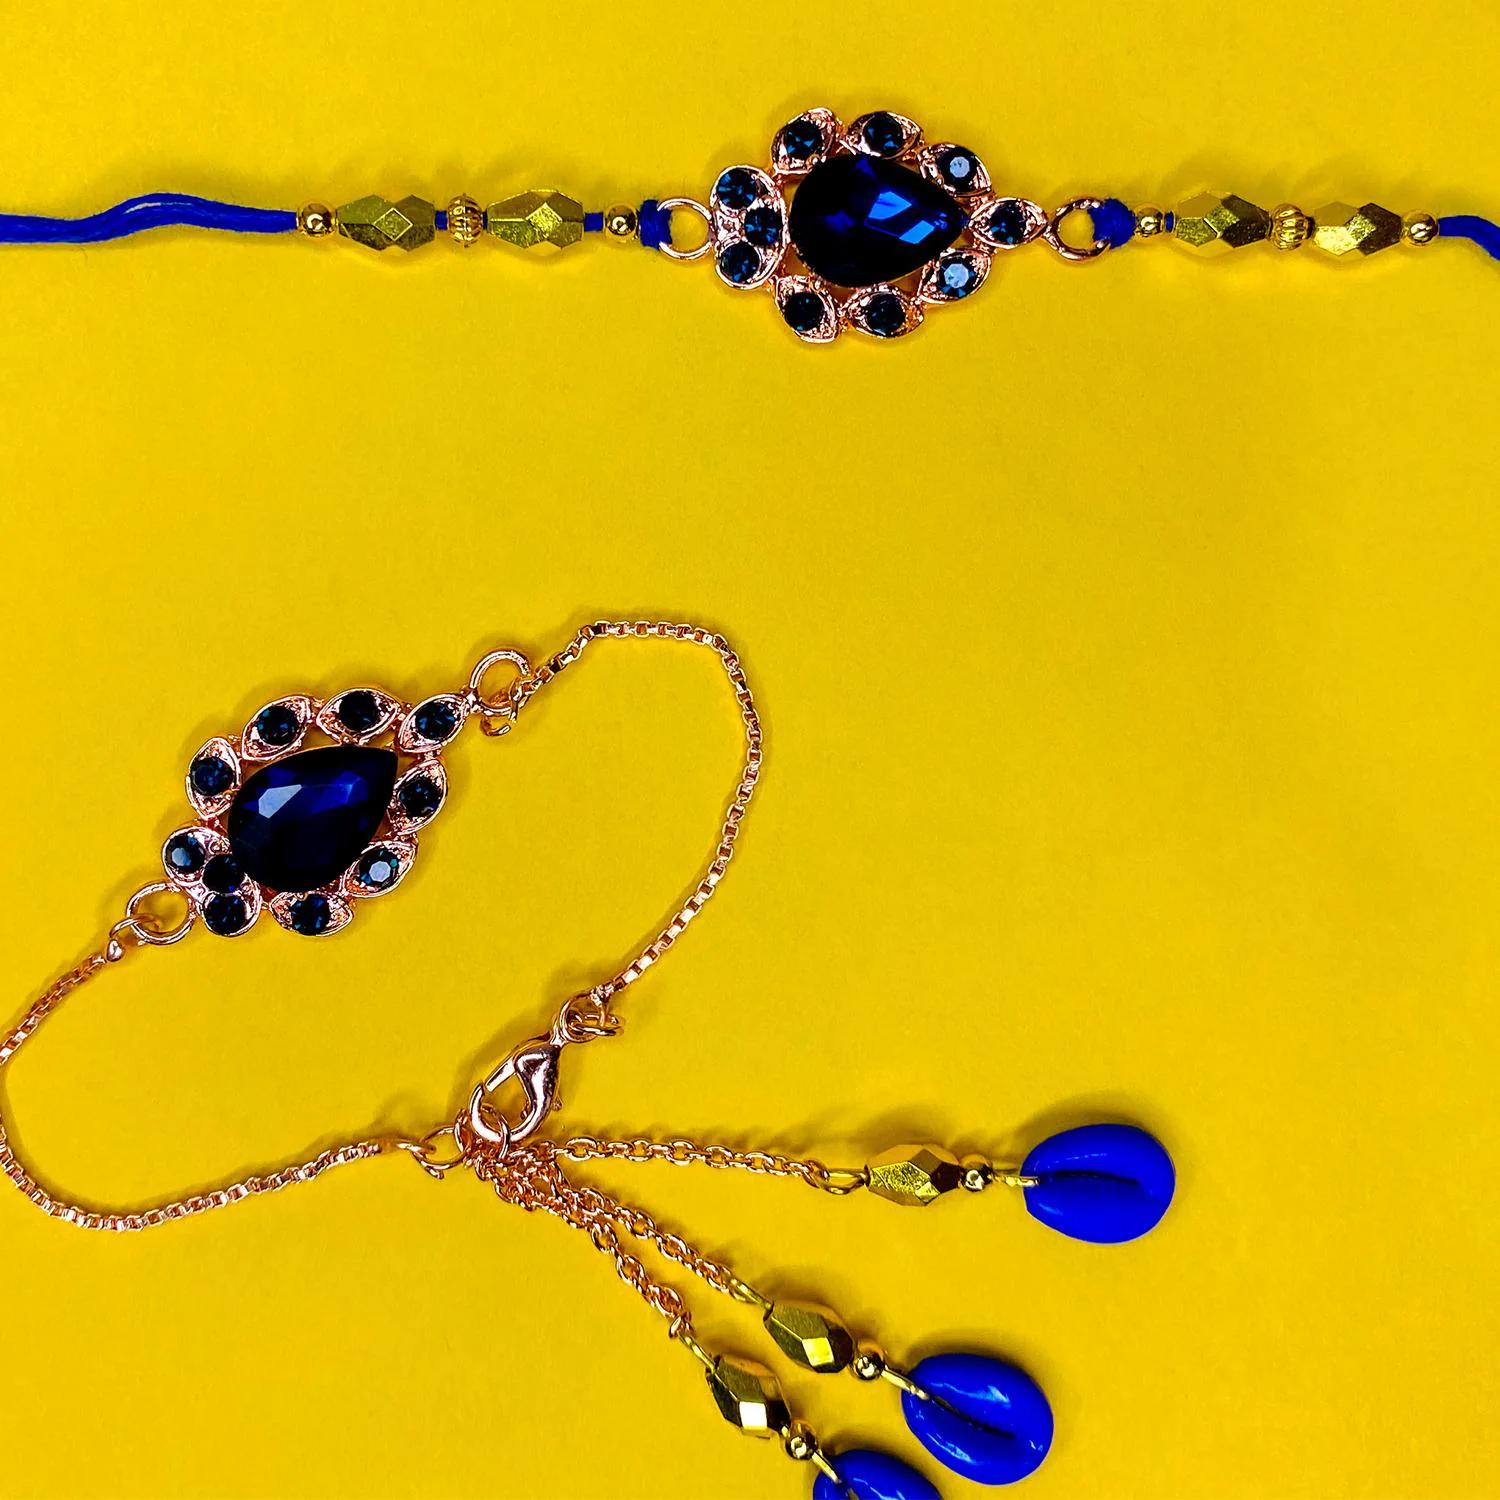
Mahi Blue Crystals Studded Simple and Classic Lumba and Brother Rakhi Set for Bhaiya and Bhabhi (RCOL1105674GBlu)
Type: Rakhis
Brand: Mahi
Price: Rs. 309
 Celebrate Raksha Bandhan with our exquisitely crafted Rakhi, designed to strengthen the bond between siblings. This traditional Rakhi features intricate beadwork and durable thread, ensuring it stands the test of time. Handmade with care, each Rakhi is a unique and meaningful gift for your brother. Each Rakhi carries heartfelt blessings and good wishes for your brother's well-being and success. Celebrates the bond of love and protection between siblings, a cherished tradition in Indian culture.
Features: The Rakhi is adorned with vibrant colors and attractive embellishments that add a touch of elegance to the celebration. Multi-Purpose Use: Lumba Rakhi can be used as a bracelet or an ornamental accessory for various festive occasions and celebrations.,Content in Box : 1 Couple Rakhi ( Bhai and Bhabhi Rakhi) ; Cultural Significance: This beautiful Couple Rakhi will acknowledge your love for Your Brother and Sister in Law with the promise that your bond with him will grow stronger as time goes on.,Vibrant Colors: Adding bright and playful colors to the celebration will make it stand out and make it more enjoyable.,Celebrate the bond of love and protection with our exquisite Rakhis. Share the joy of Raksha Bandhan Festival with this beautiful Rakhi, a token of love, protection and blessings.,Adjustable Size and Easy to tie: Designed to fit wrists of all sizes. It is simple and easy to tie the Rakhi securely and effortlessly.
Included: 2 Rakhis